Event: Nepal Earthquake
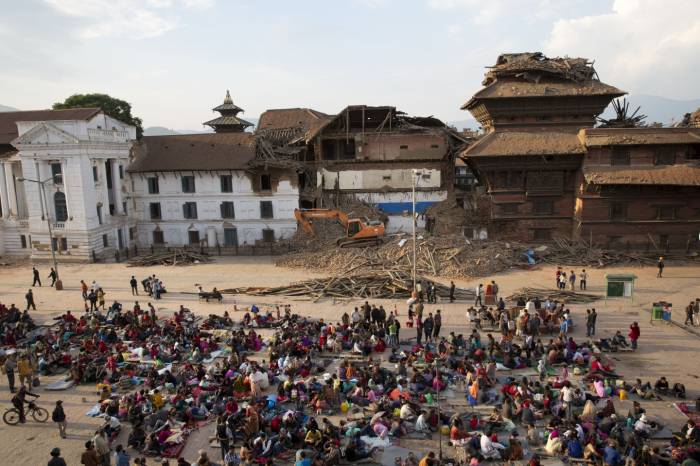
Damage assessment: damage